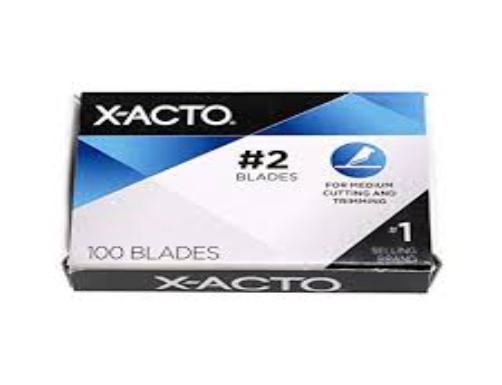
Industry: Necessities